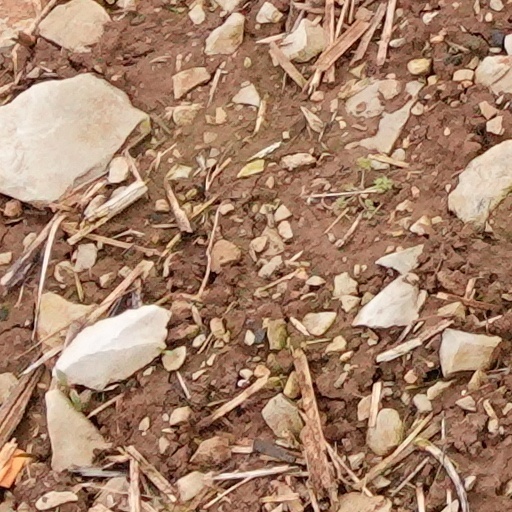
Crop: wheat